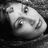
Emotion: neutral